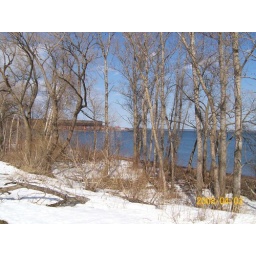
Way off in the distance is the red coast guard house. This is a reference for how far I've gone.